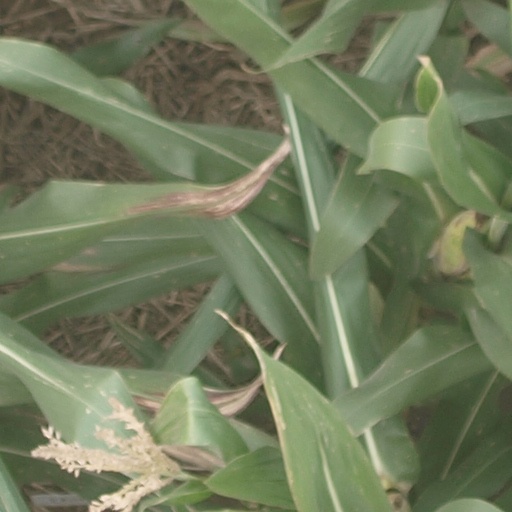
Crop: maize; corn